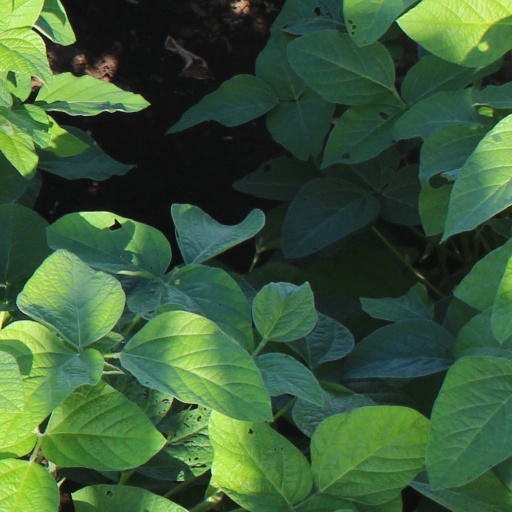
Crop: soybean